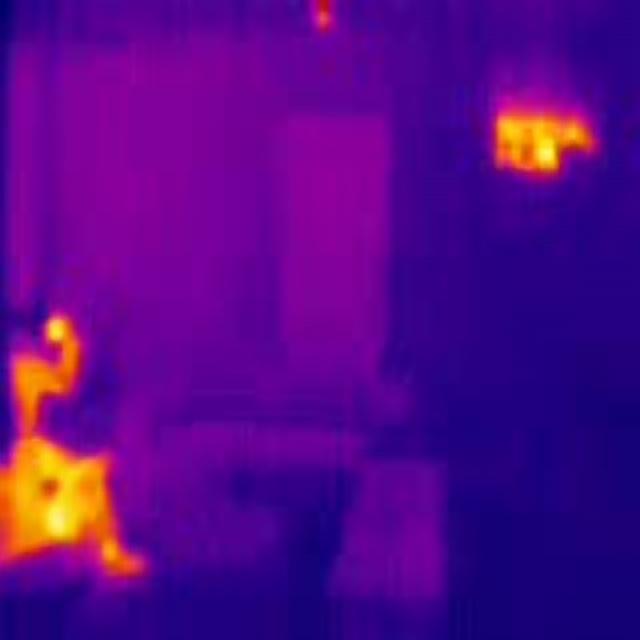
Detected objects:
label: person
label: person